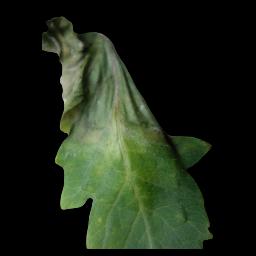
Label: Tomato___Late_blight